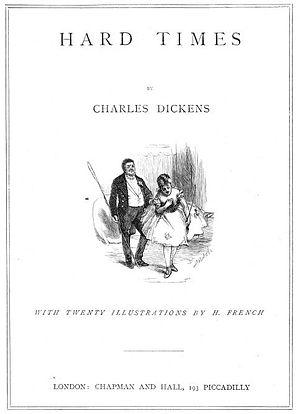
Les Temps difficiles est le dixième roman de Charles Dickens, un court roman paru non pas en publications mensuelles comme les précédents, mais en feuilleton hebdomadaire dans sa revue Household Words, du 1ᵉʳ avril au 12 août 1854.